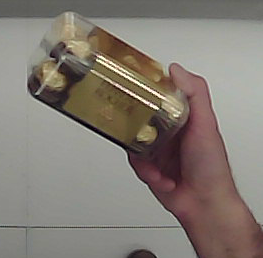
Product: rocher_chocolate